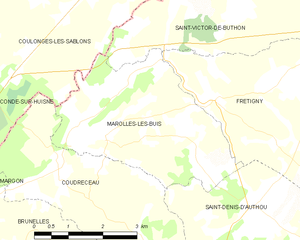
Carte de Marolles-les-Buis et des communes limitrophes.
Marolles-les-Buis est une commune française située à l'ouest du département d'Eure-et-Loir en région Centre-Val de Loire.